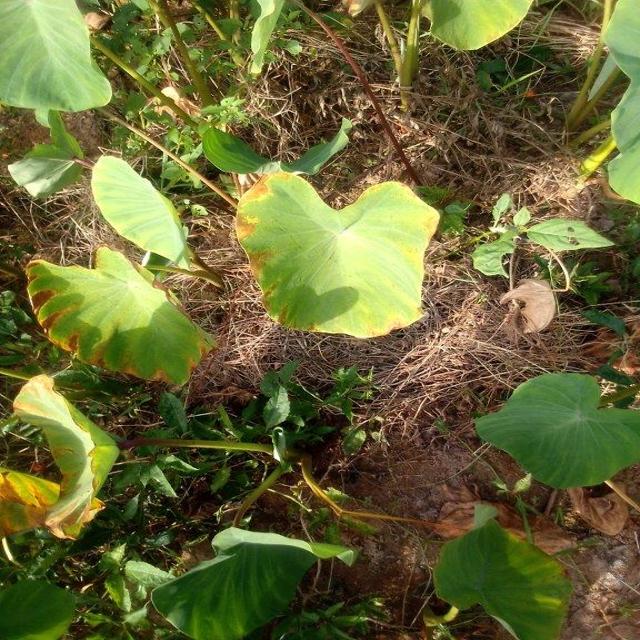
Label: Mid_Blight